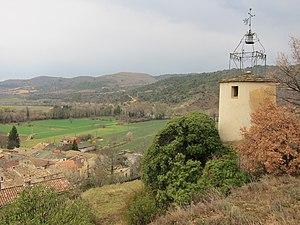
La Tour de l'Horloge, prise de vue en direction Ouest-Nord-Ouest
Estoublon est une commune française, située dans le département des Alpes-de-Haute-Provence en région Provence-Alpes-Côte d'Azur.
Cet article recense les monuments historiques des Alpes-de-Haute-Provence, en France.